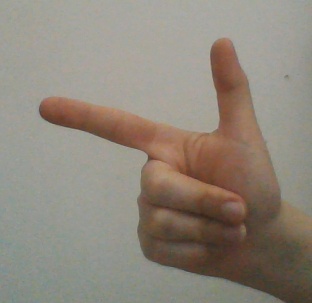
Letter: yaa